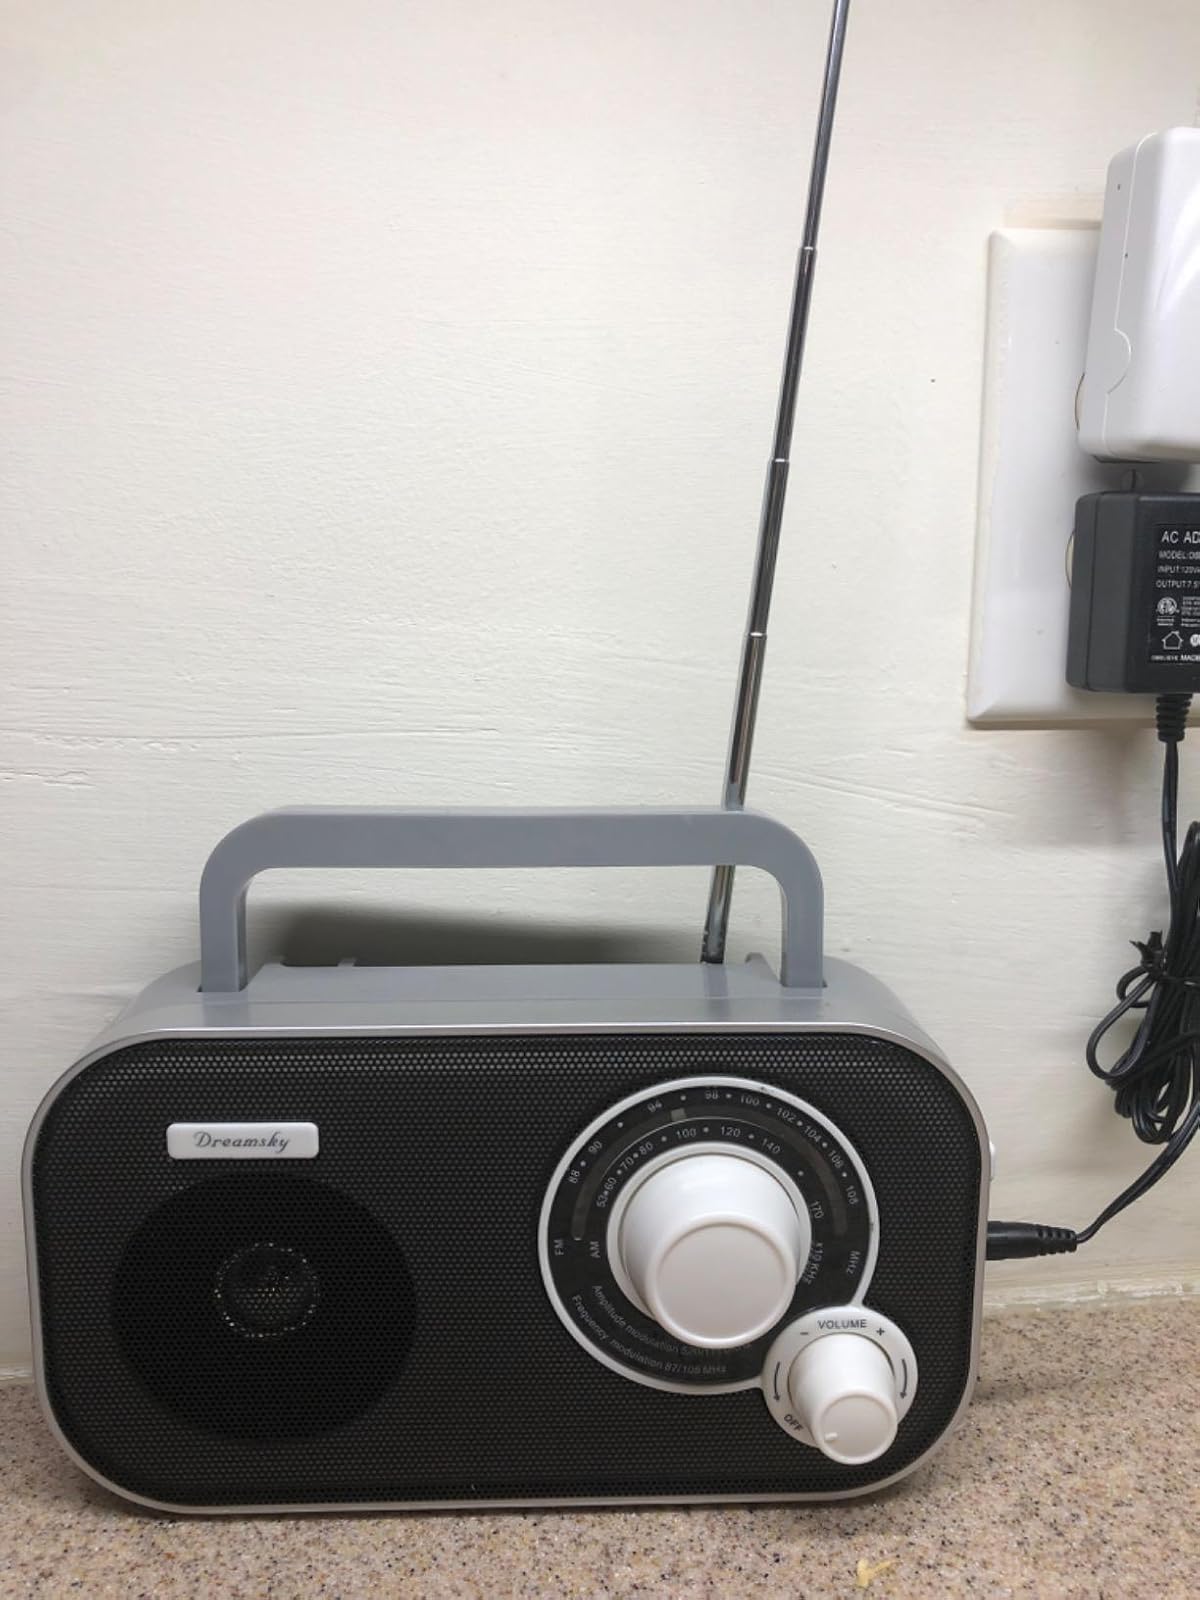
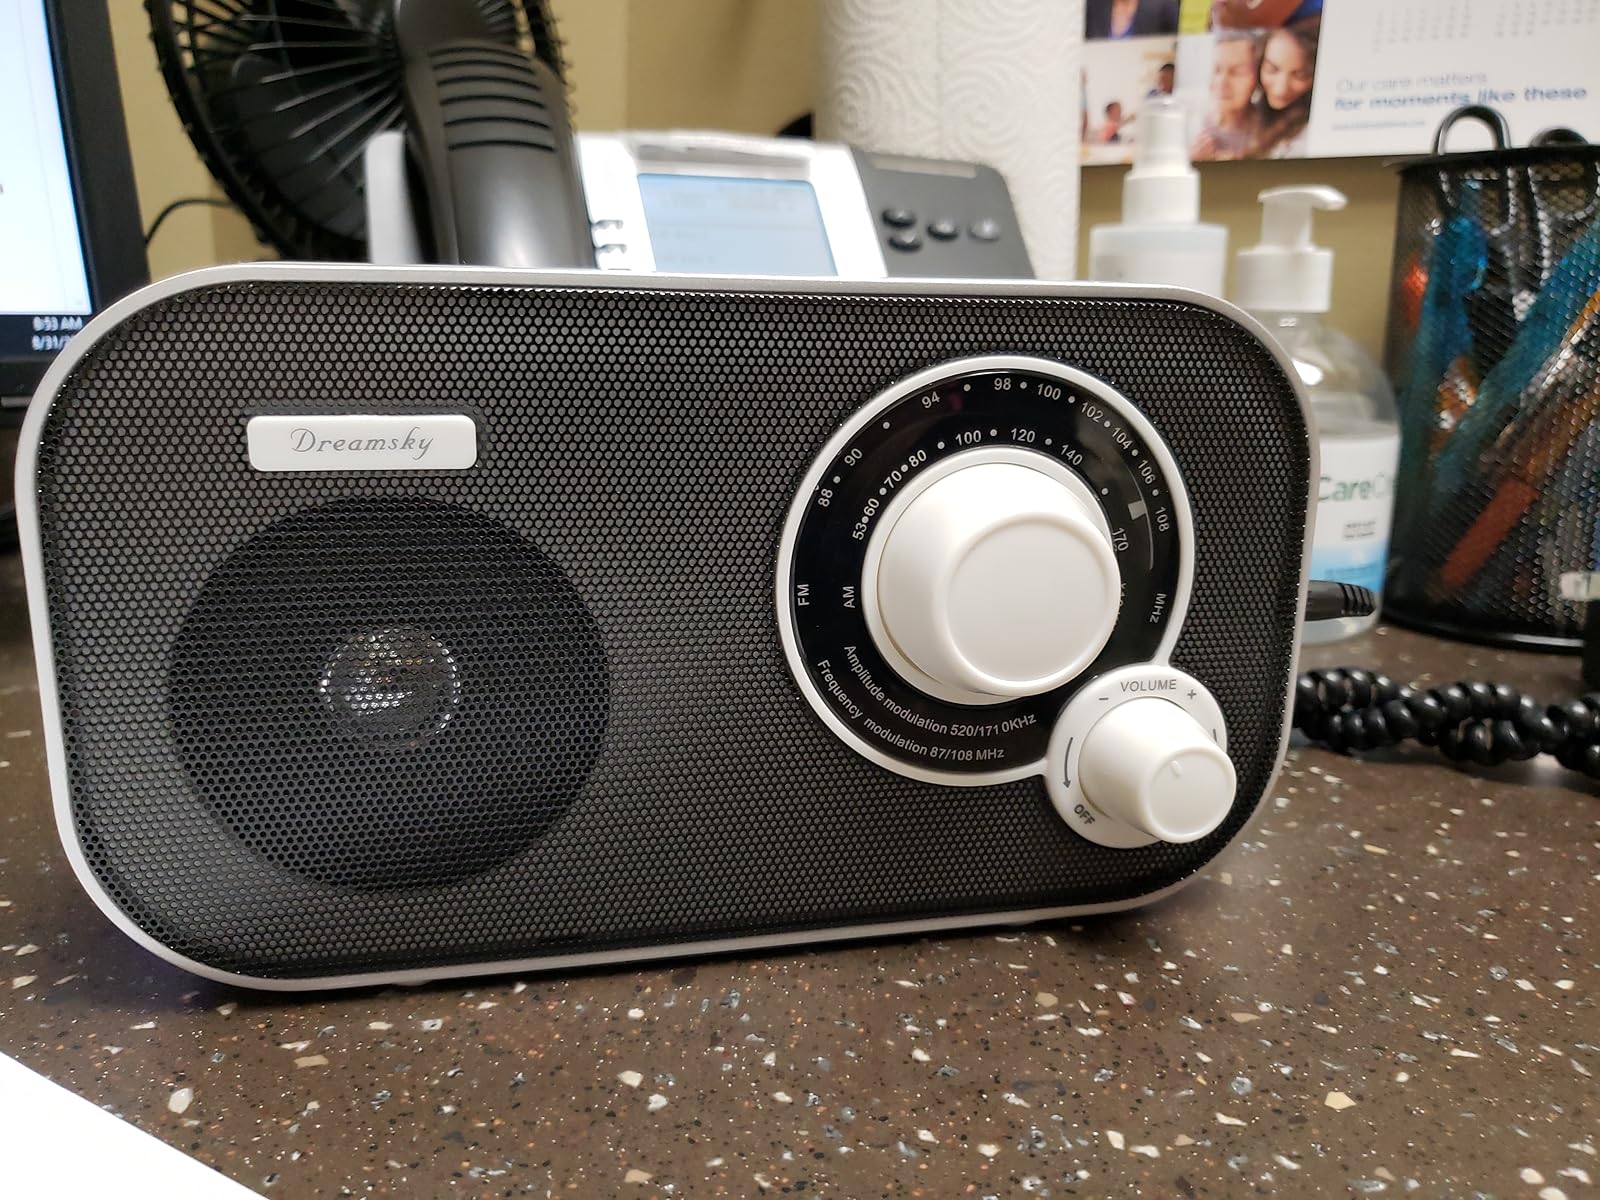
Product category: radio
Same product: yes